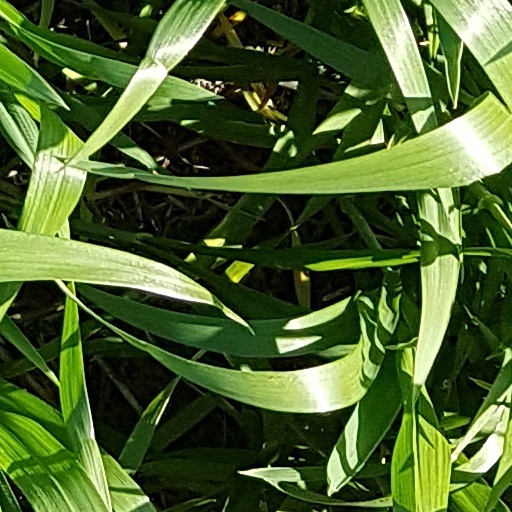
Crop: wheat